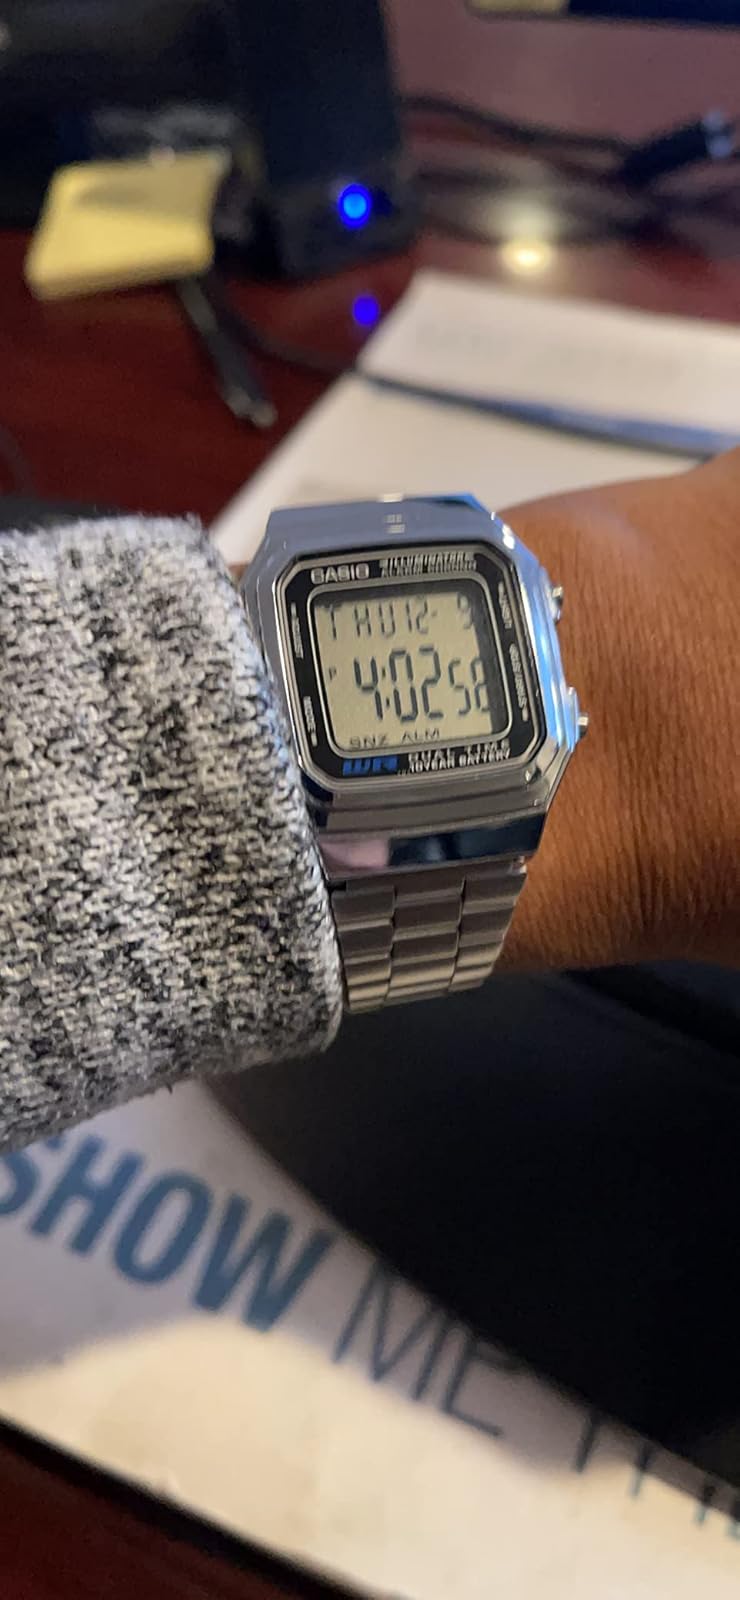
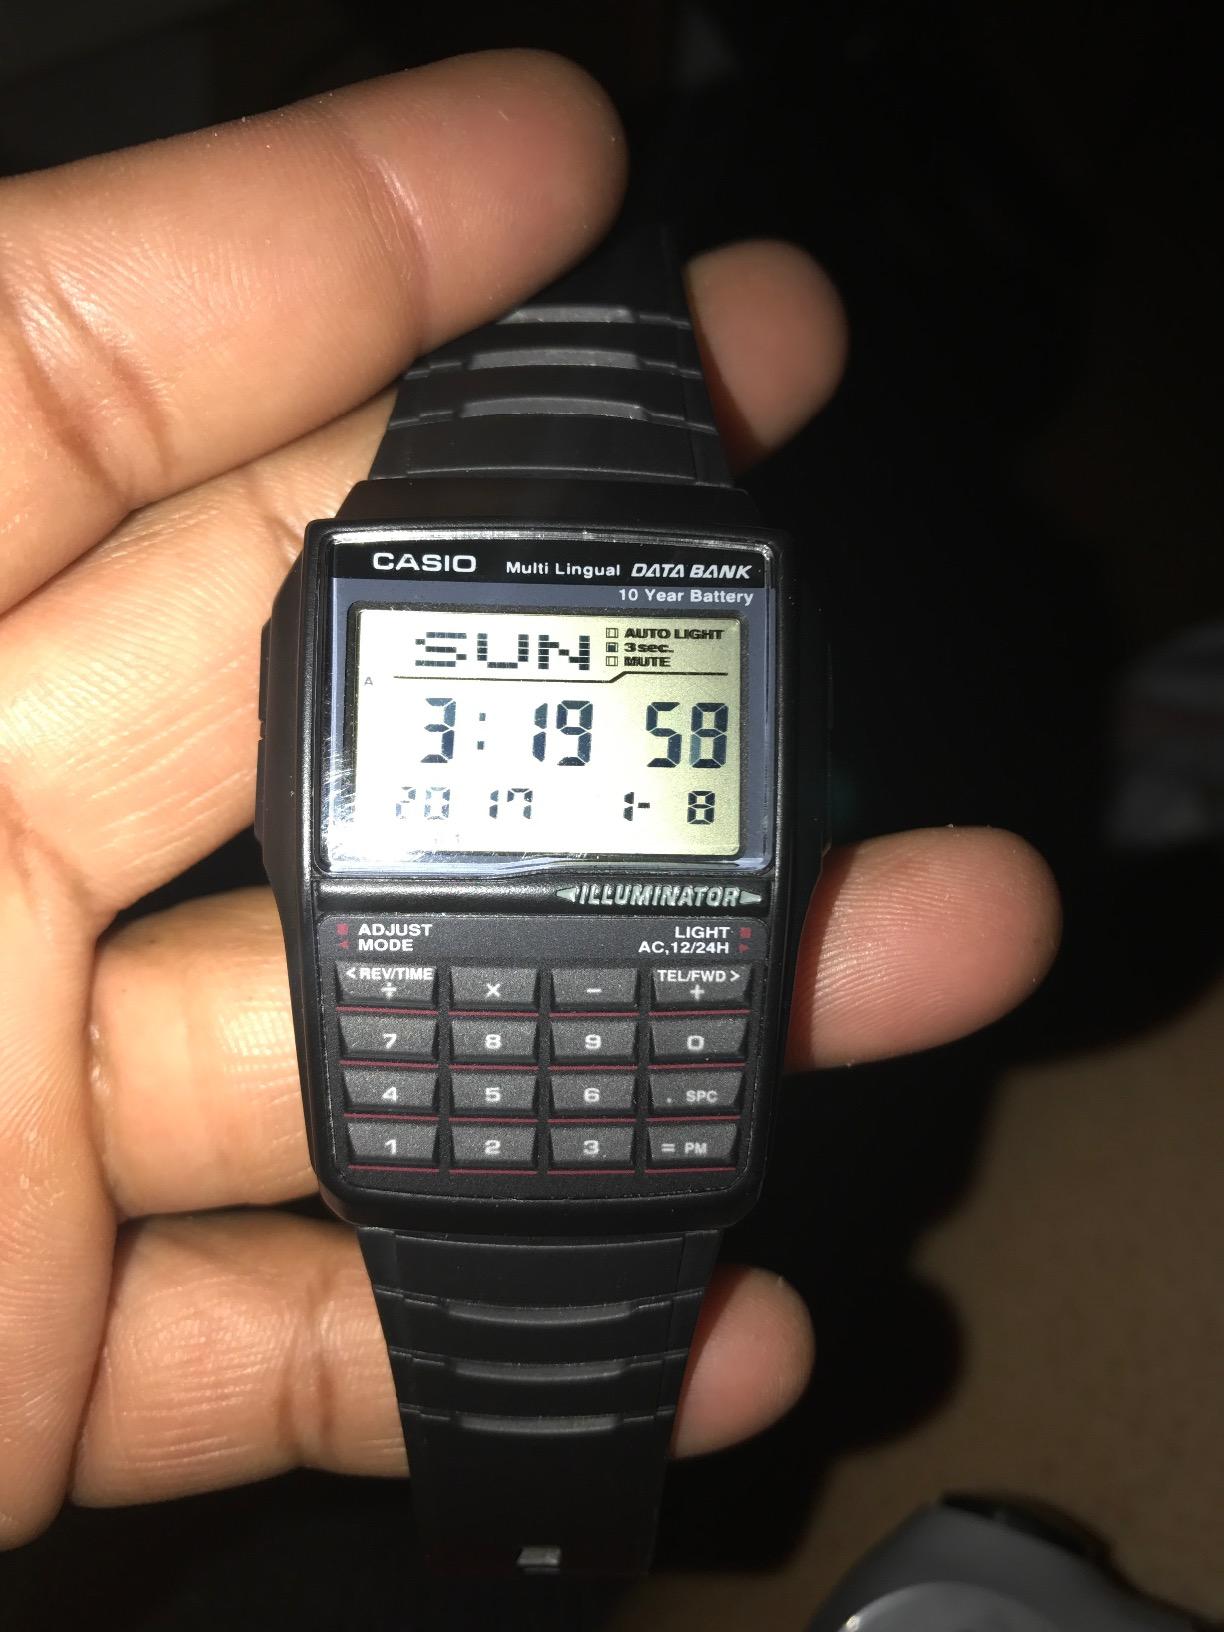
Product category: accessories_watch
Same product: no